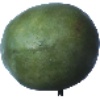
Label: Mango 1